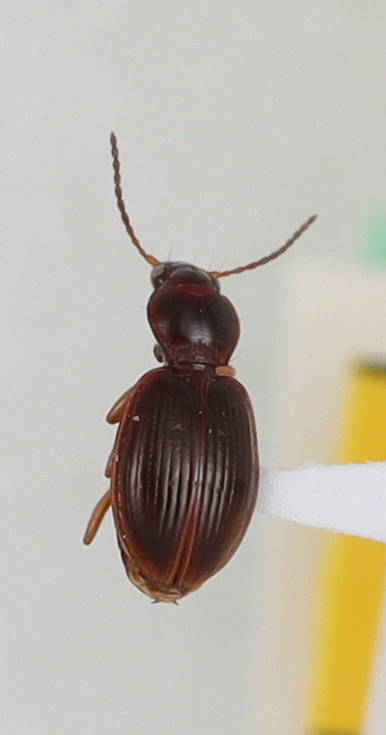
Scientific name: Mecyclothorax konanus
Plot: 14
Trap: S
Collected: 20190828